Valery Khodemchuk

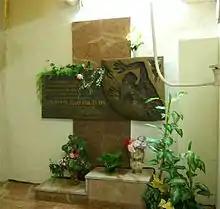
Memorial to Khodemchuk in the reactor 4 building.

His body was never found, and it is presumed that he is entombed under the remnants of the circulation pumps. A monument to Khodemchuk was built into the side of the Sarcophagus' interior dividing wall, east of the pump hall where he died. In 1998, a cenotaph honoring him was placed at Mitinskoe Cemetery in Moscow, the final resting place of firefighters and power plant workers who died putting out the fires from the Chernobyl disaster.